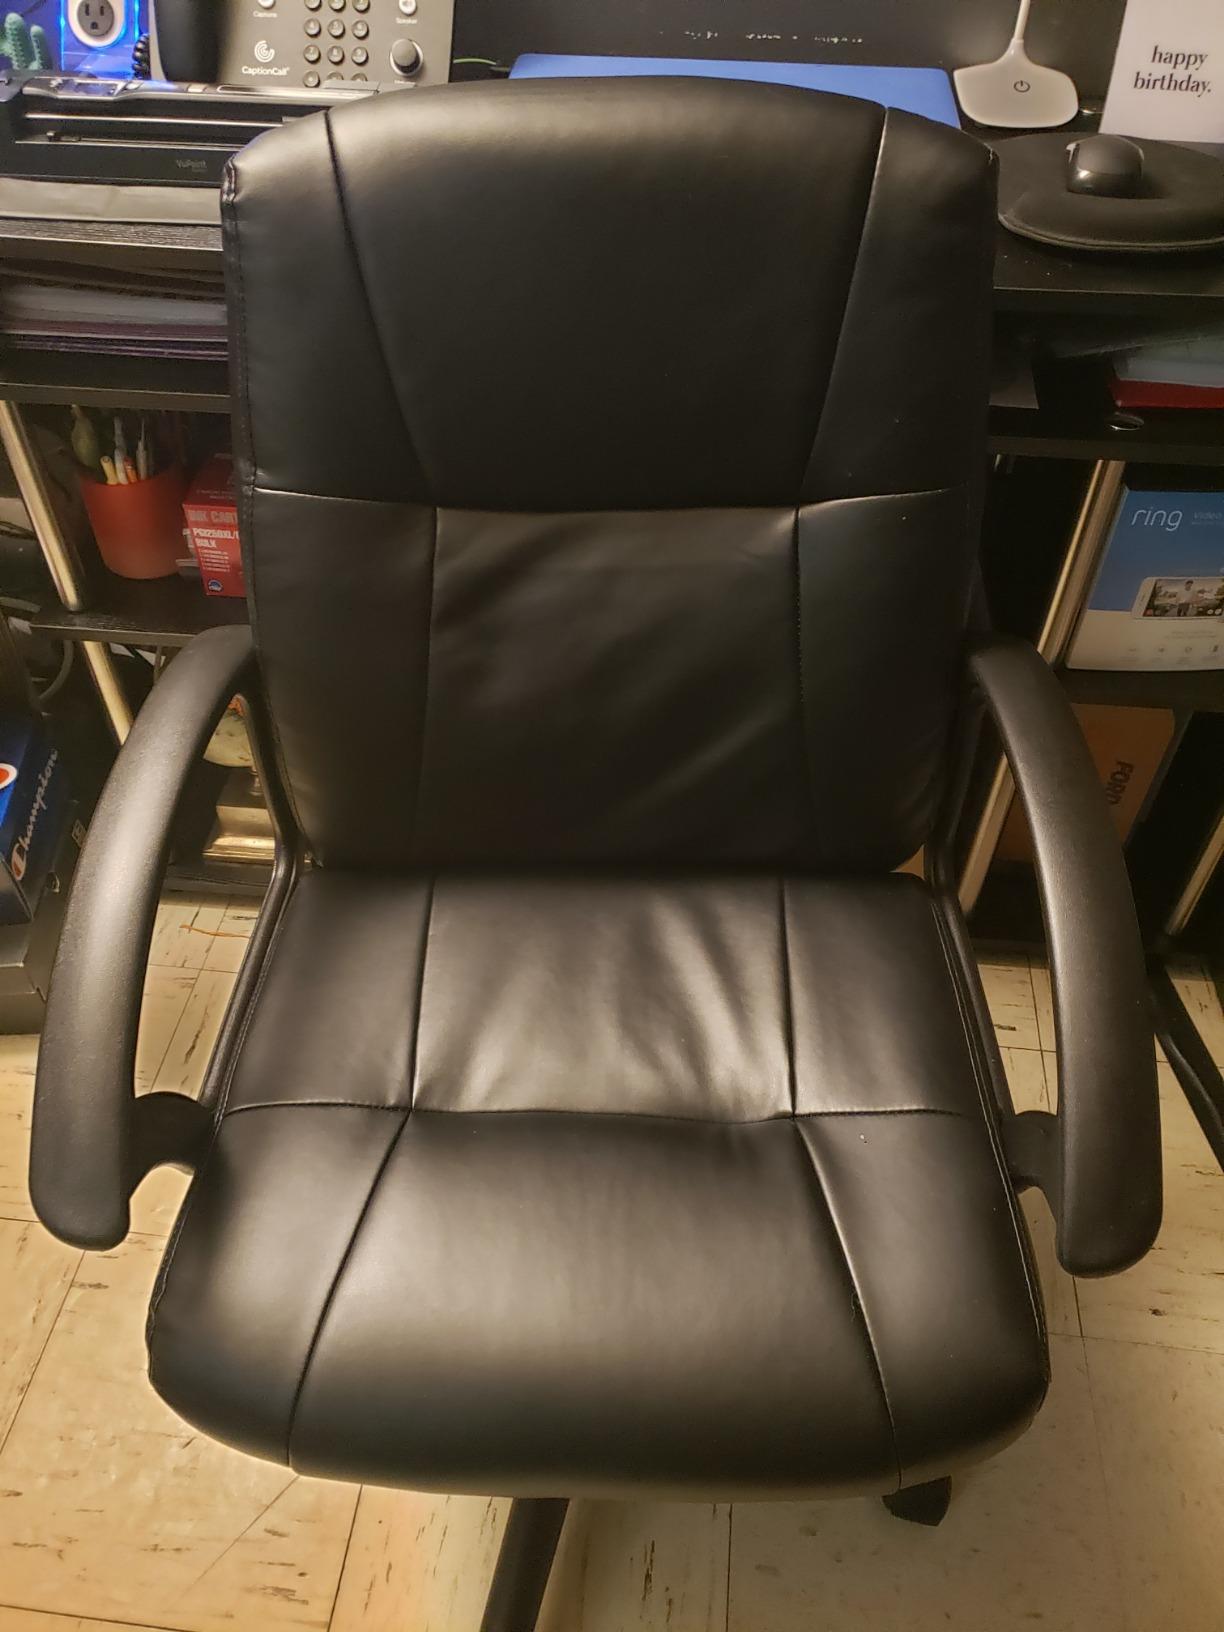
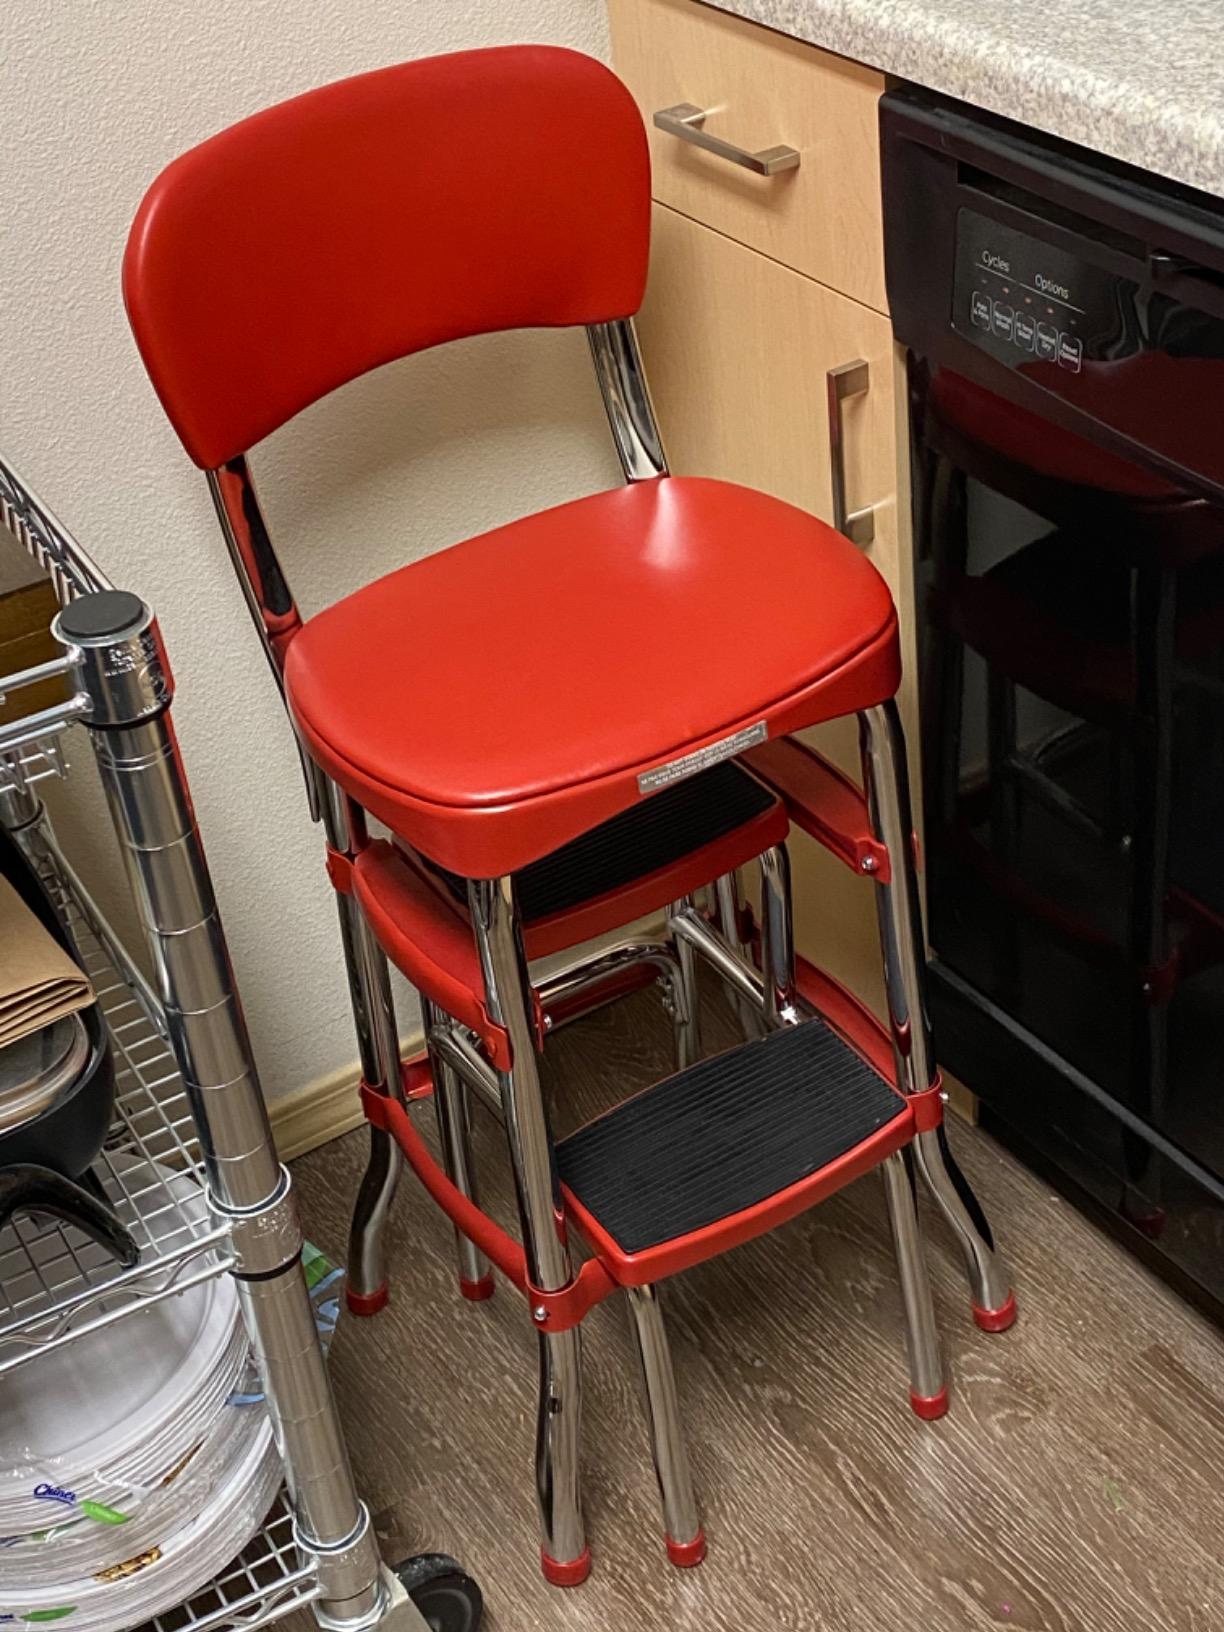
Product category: items_chair
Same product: no